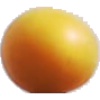
Label: Cherry Wax Yellow 1